New York Film Festival Downtown

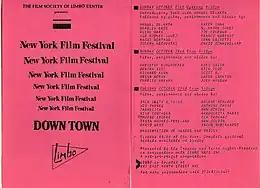
First program, October 1984

New York Film Festival Downtown was a New York-based film festival founded by Tessa Hughes-Freeland and Ela Troyano in 1984. With independent and "positively avante-garde" programming, it came to prominence in the East Village art scene and ran for five years, ending in 1988.